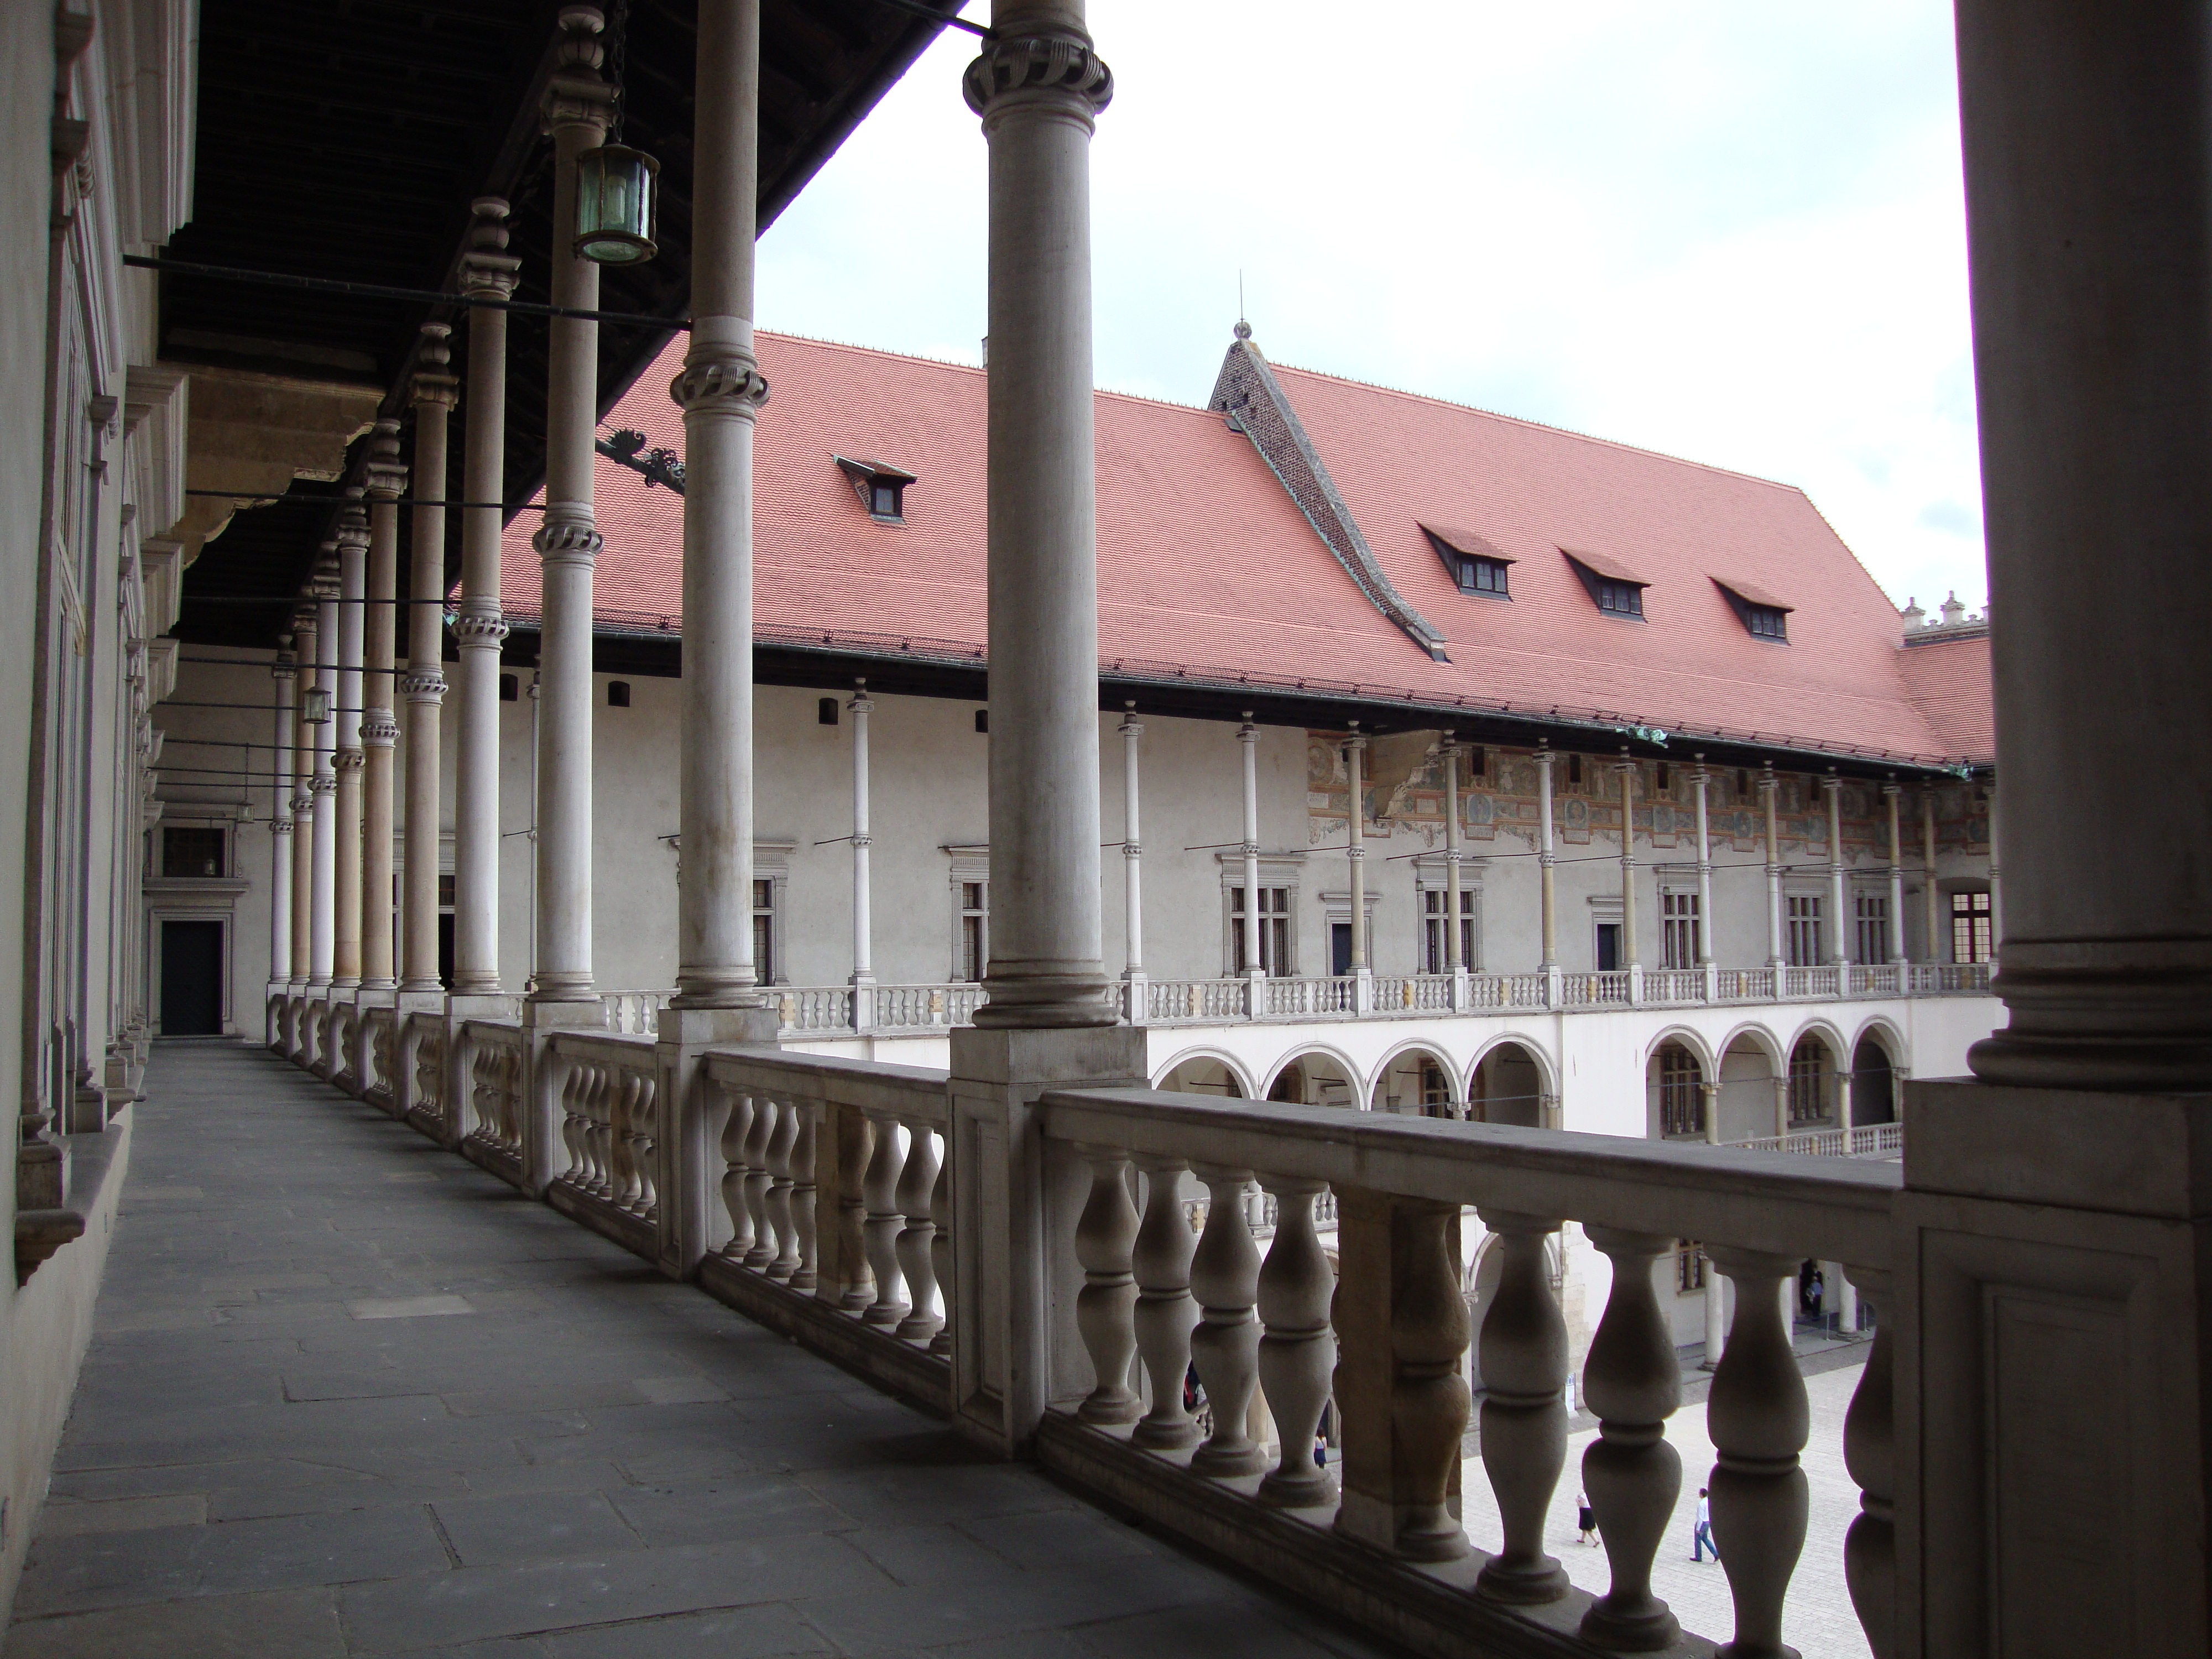
architecture, palace, column, facade, krakow, wawel, the castle courtyard, urban area